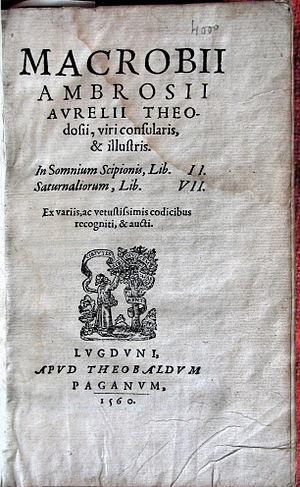
Le Commentaire au Songe de Scipion est une œuvre philosophique écrite dans la première moitié du Vᵉ siècle de notre ère par Macrobe.
Saturnales est une œuvre écrite c. 400 après JC par Macrobe. Les Saturnales consistent en un compte-rendu des discussions tenues chez Vettius Agorius Praetextatus pendant les vacances des Saturnales. L'œuvre prend la forme d'une série de dialogues entre hommes savants lors d'un banquet fictif au cours duquel ils discutent d'antiquités, d'histoire, de littérature, de mythologie et d'autres sujets. On tente peu de donner un caractère dramatique au dialogue ; dans chaque livre, un personnage occupe la première place et les remarques des autres ne sont que des occasions de susciter de nouvelles démonstrations d'érudition.